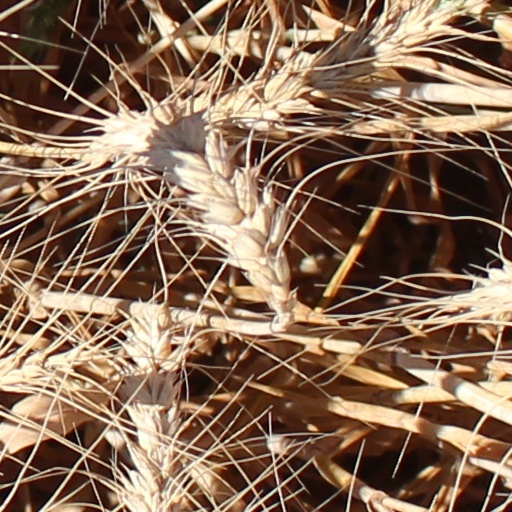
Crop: wheat